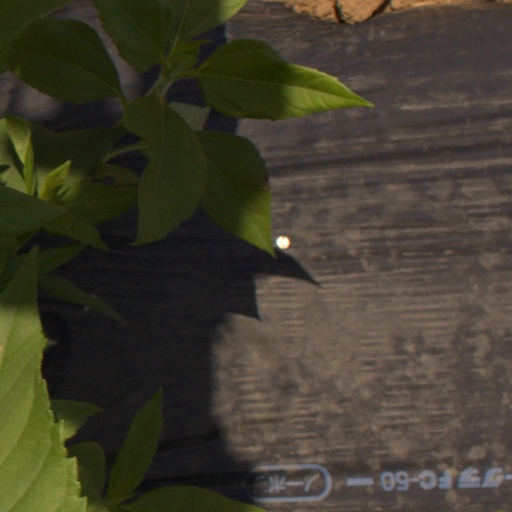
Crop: Jerusalem artichoke